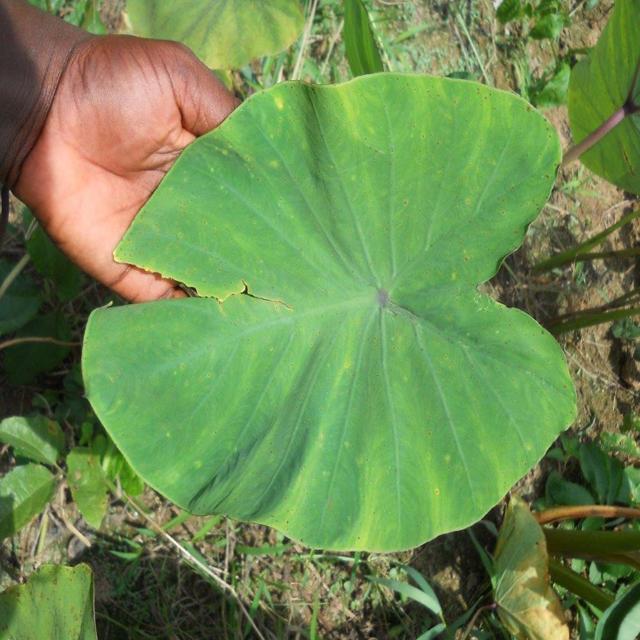
Label: Early_Blight